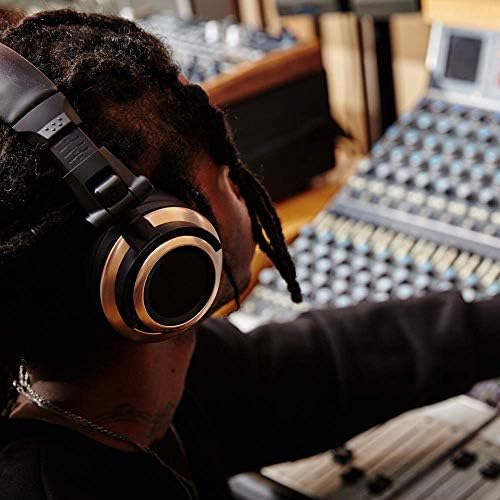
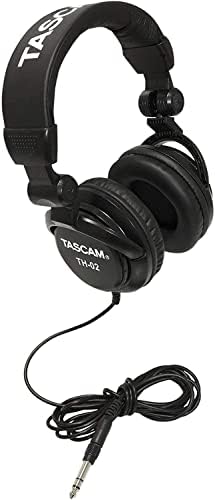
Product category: headphones
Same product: no